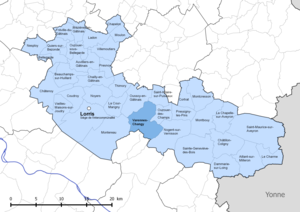
Périmètre de la fr:communauté de communes Canaux et forêts en Gâtinais - Situation de la commune de fr:Varennes-Changy.
Varennes-Changy est une commune française, située dans le département du Loiret en région Centre-Val de Loire.